Cristom Vineyards

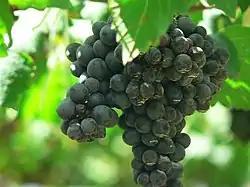
Cristom is one of the few Willamette Valley producers growing Syrah.

Two other vineyards are planted at the estate with Northern Rhone varieties that are unusual for the Willamette Valley region which is primarily known for Pinot noir. These are a Viognier vineyard planted in 1993 and a Syrah vineyard planted in 2002. Cristom is described as a pioneer of these varieties in this region.